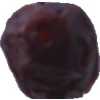
Label: dates